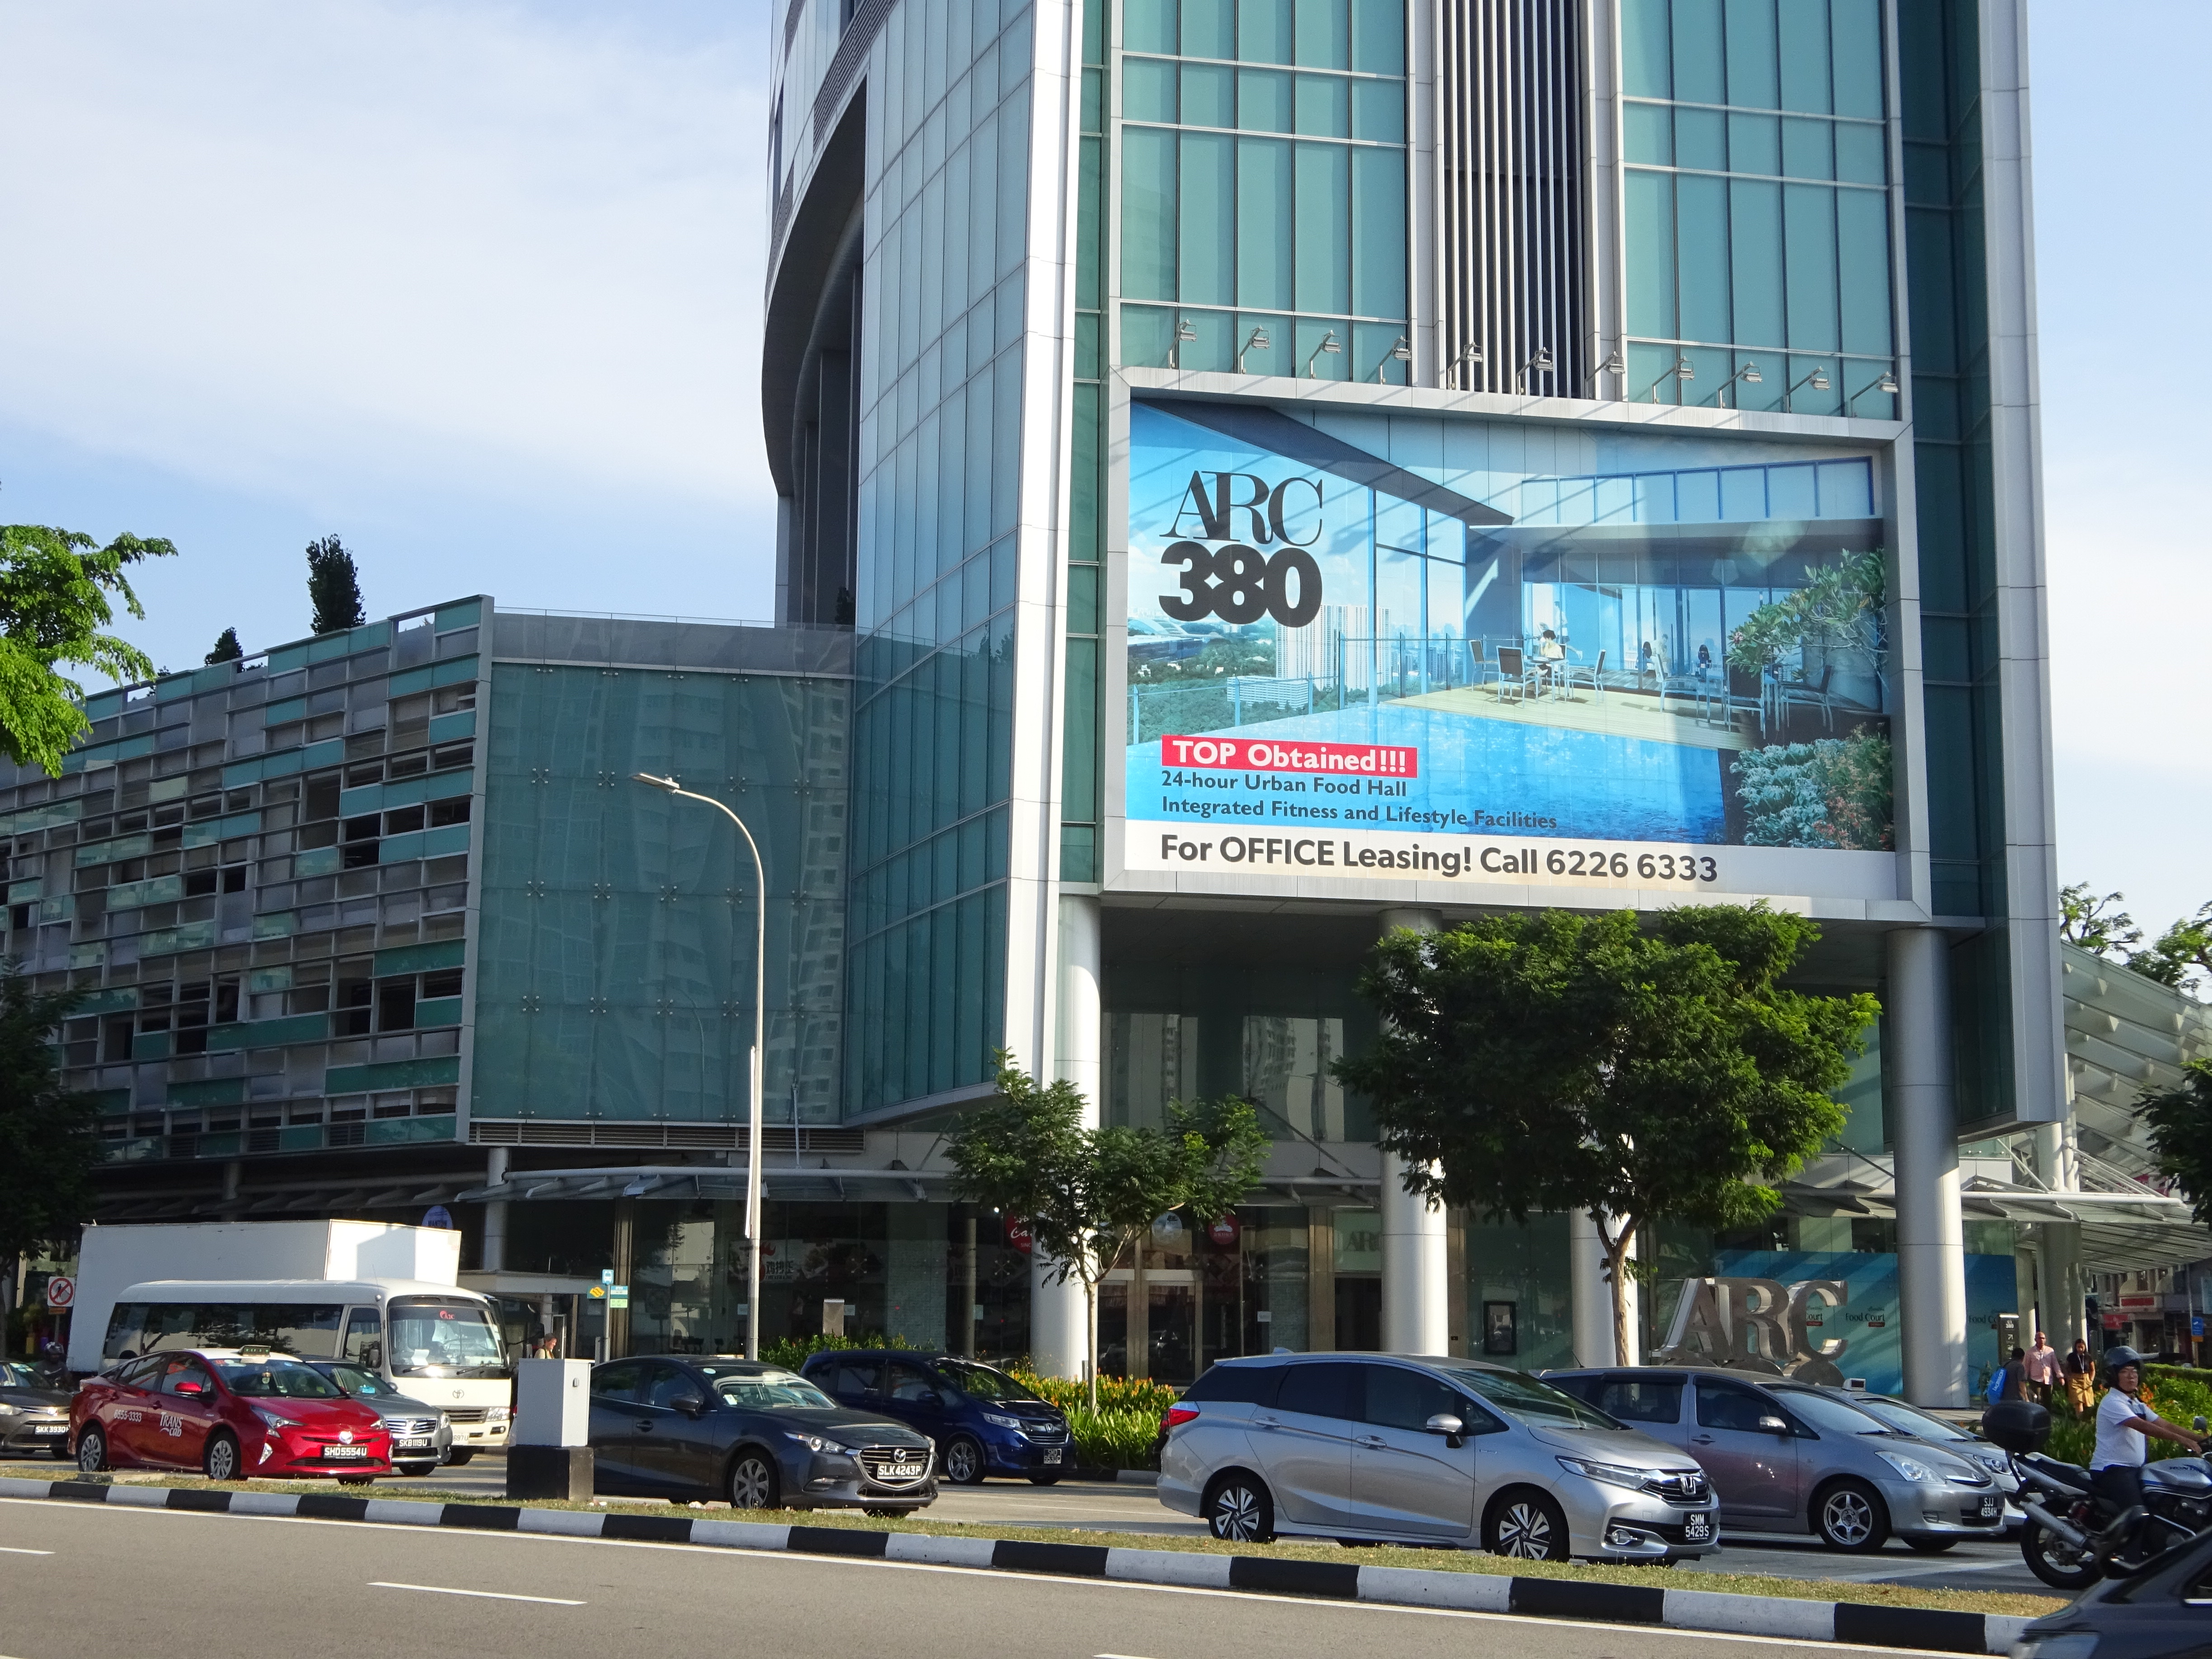
buildings, life, living, city, street, car, building, sky, wheel, property, vehicle, tire, architecture, billboard, tree, neighbourhood, real estate, metropolitan area, commercial building, facade, urban design, condominium, parking, mixed use, urban area, road, human settlement, metropolis, tower block, advertising, downtown, window, cloud, mid size car, retail, family car, motor vehicle, headquarters, display device, plaza, signage, street light, corporate headquarters, apartment, luxury vehicle, tourism, logo, company, transport, compact car, tower, traffic, van, full size car